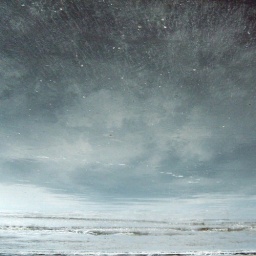
clouds of sand over a sea of clouds